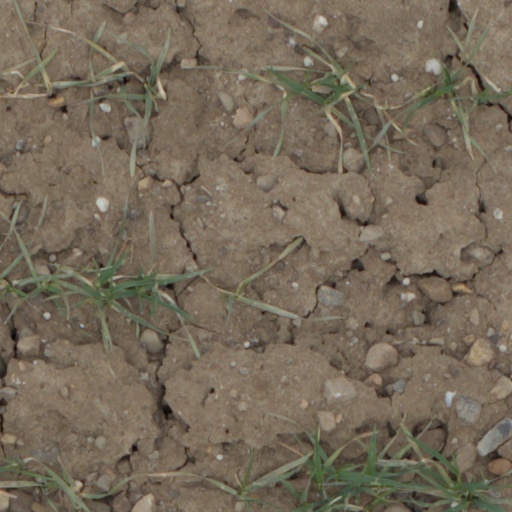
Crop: wheat